Loading arm

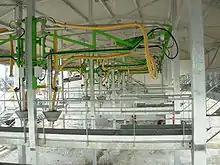
Top loading arms

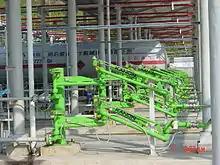
Bottom loading arms

Loading or unloading is done through the manhole on the top of the tanker. Top loading arms can also be used for tight-fill, vapor recovery, marine and other applications when used with specially designed and engineered components, such as vapor plates, tapered hatch plugs, and inflatable hatch seals.